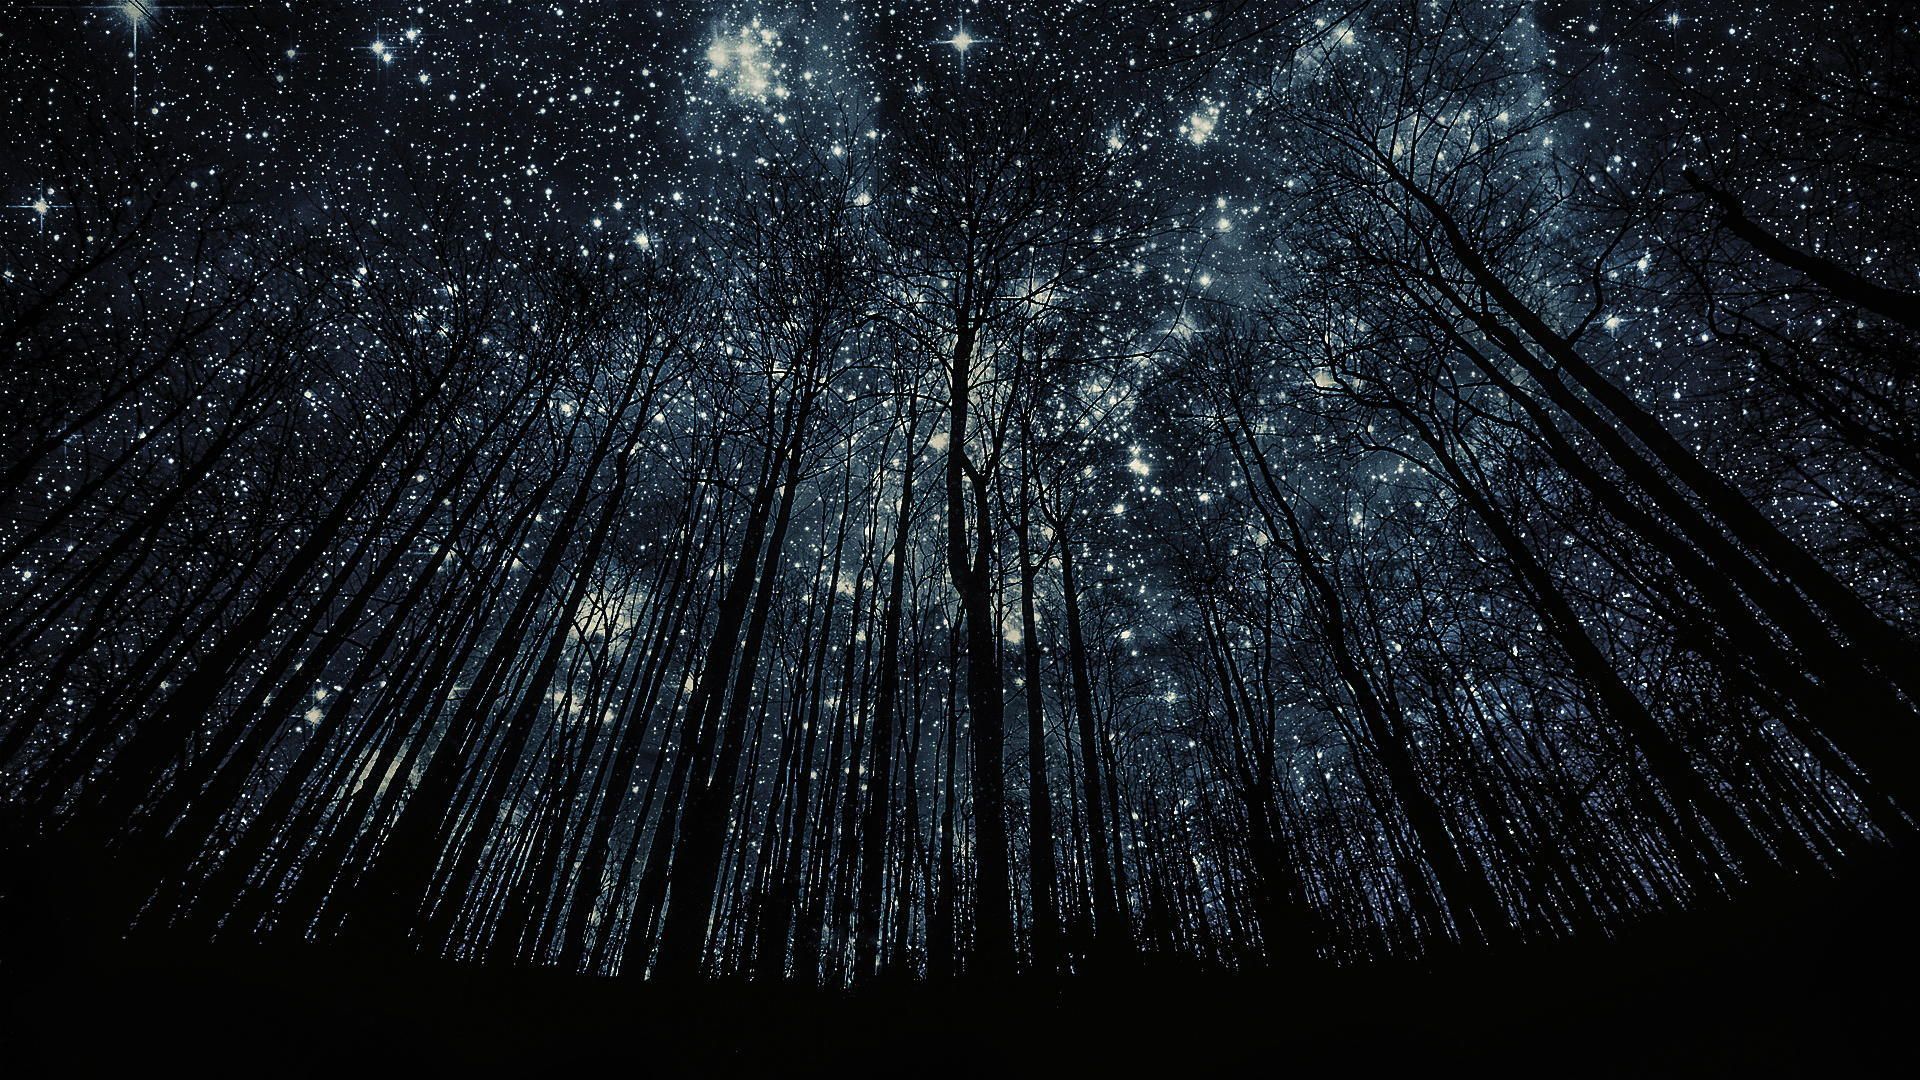
tree, sky, nature, black, natural environment, atmospheric phenomenon, darkness, forest, light, natural landscape, atmosphere, night, astronomical object, woody plant, black and white, photography, old growth forest, space, plant, midnight, monochrome photography, woodland, sunlight, stock photography, branch, trunk, landscape, temperate coniferous forest